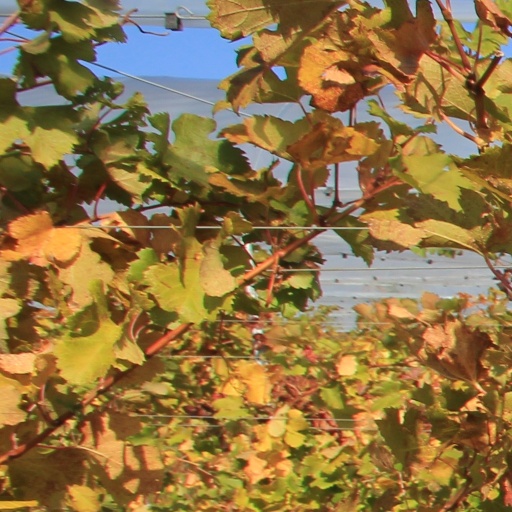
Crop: grape